Khwaja Khizr Tomb

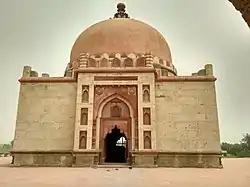

Khwaja Khizr Tomb (Khwaja garib nawaz Tomb) is a maqbara located at Jatwara, Sonipat, Haryana, India. It was built by Ibrahim Lodi in the memory of Muslim saint Khwaja Khizr, the son of Darya Khan, during the period of .